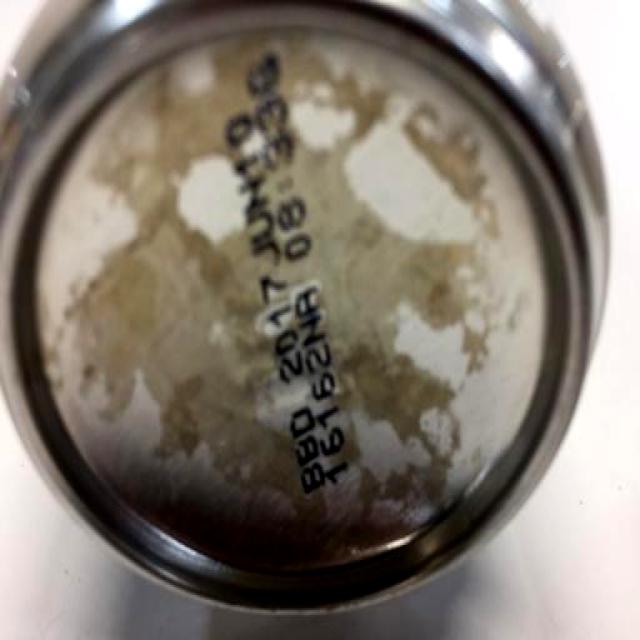
Label: Metal